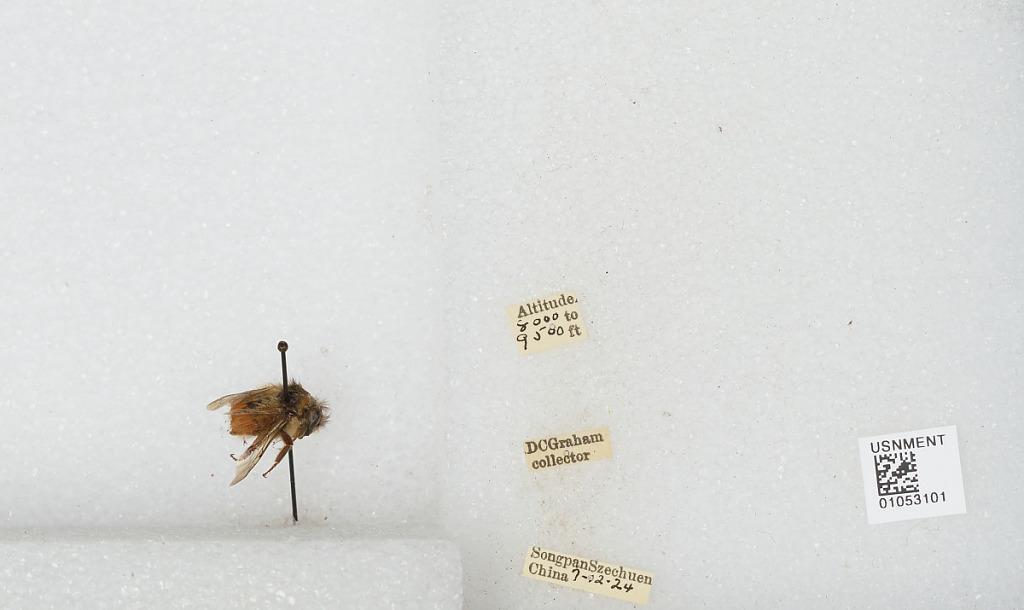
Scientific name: Bombus sp.
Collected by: D. Graham
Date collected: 1924-7-12
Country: China
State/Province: Sichuan
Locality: Songpan